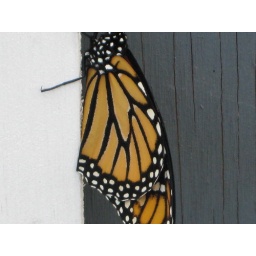
Monarch resting on the barn door in Coe Hill, Ontario.